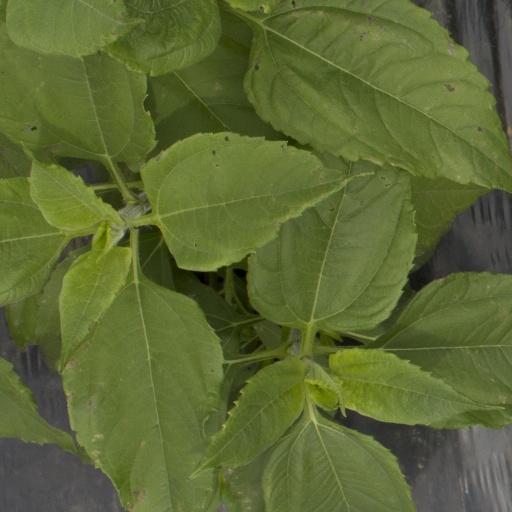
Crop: Jerusalem artichoke